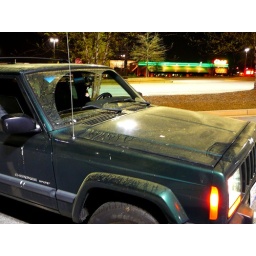
the hood of my car covered in pollen (and bird poop since I park under a tree)